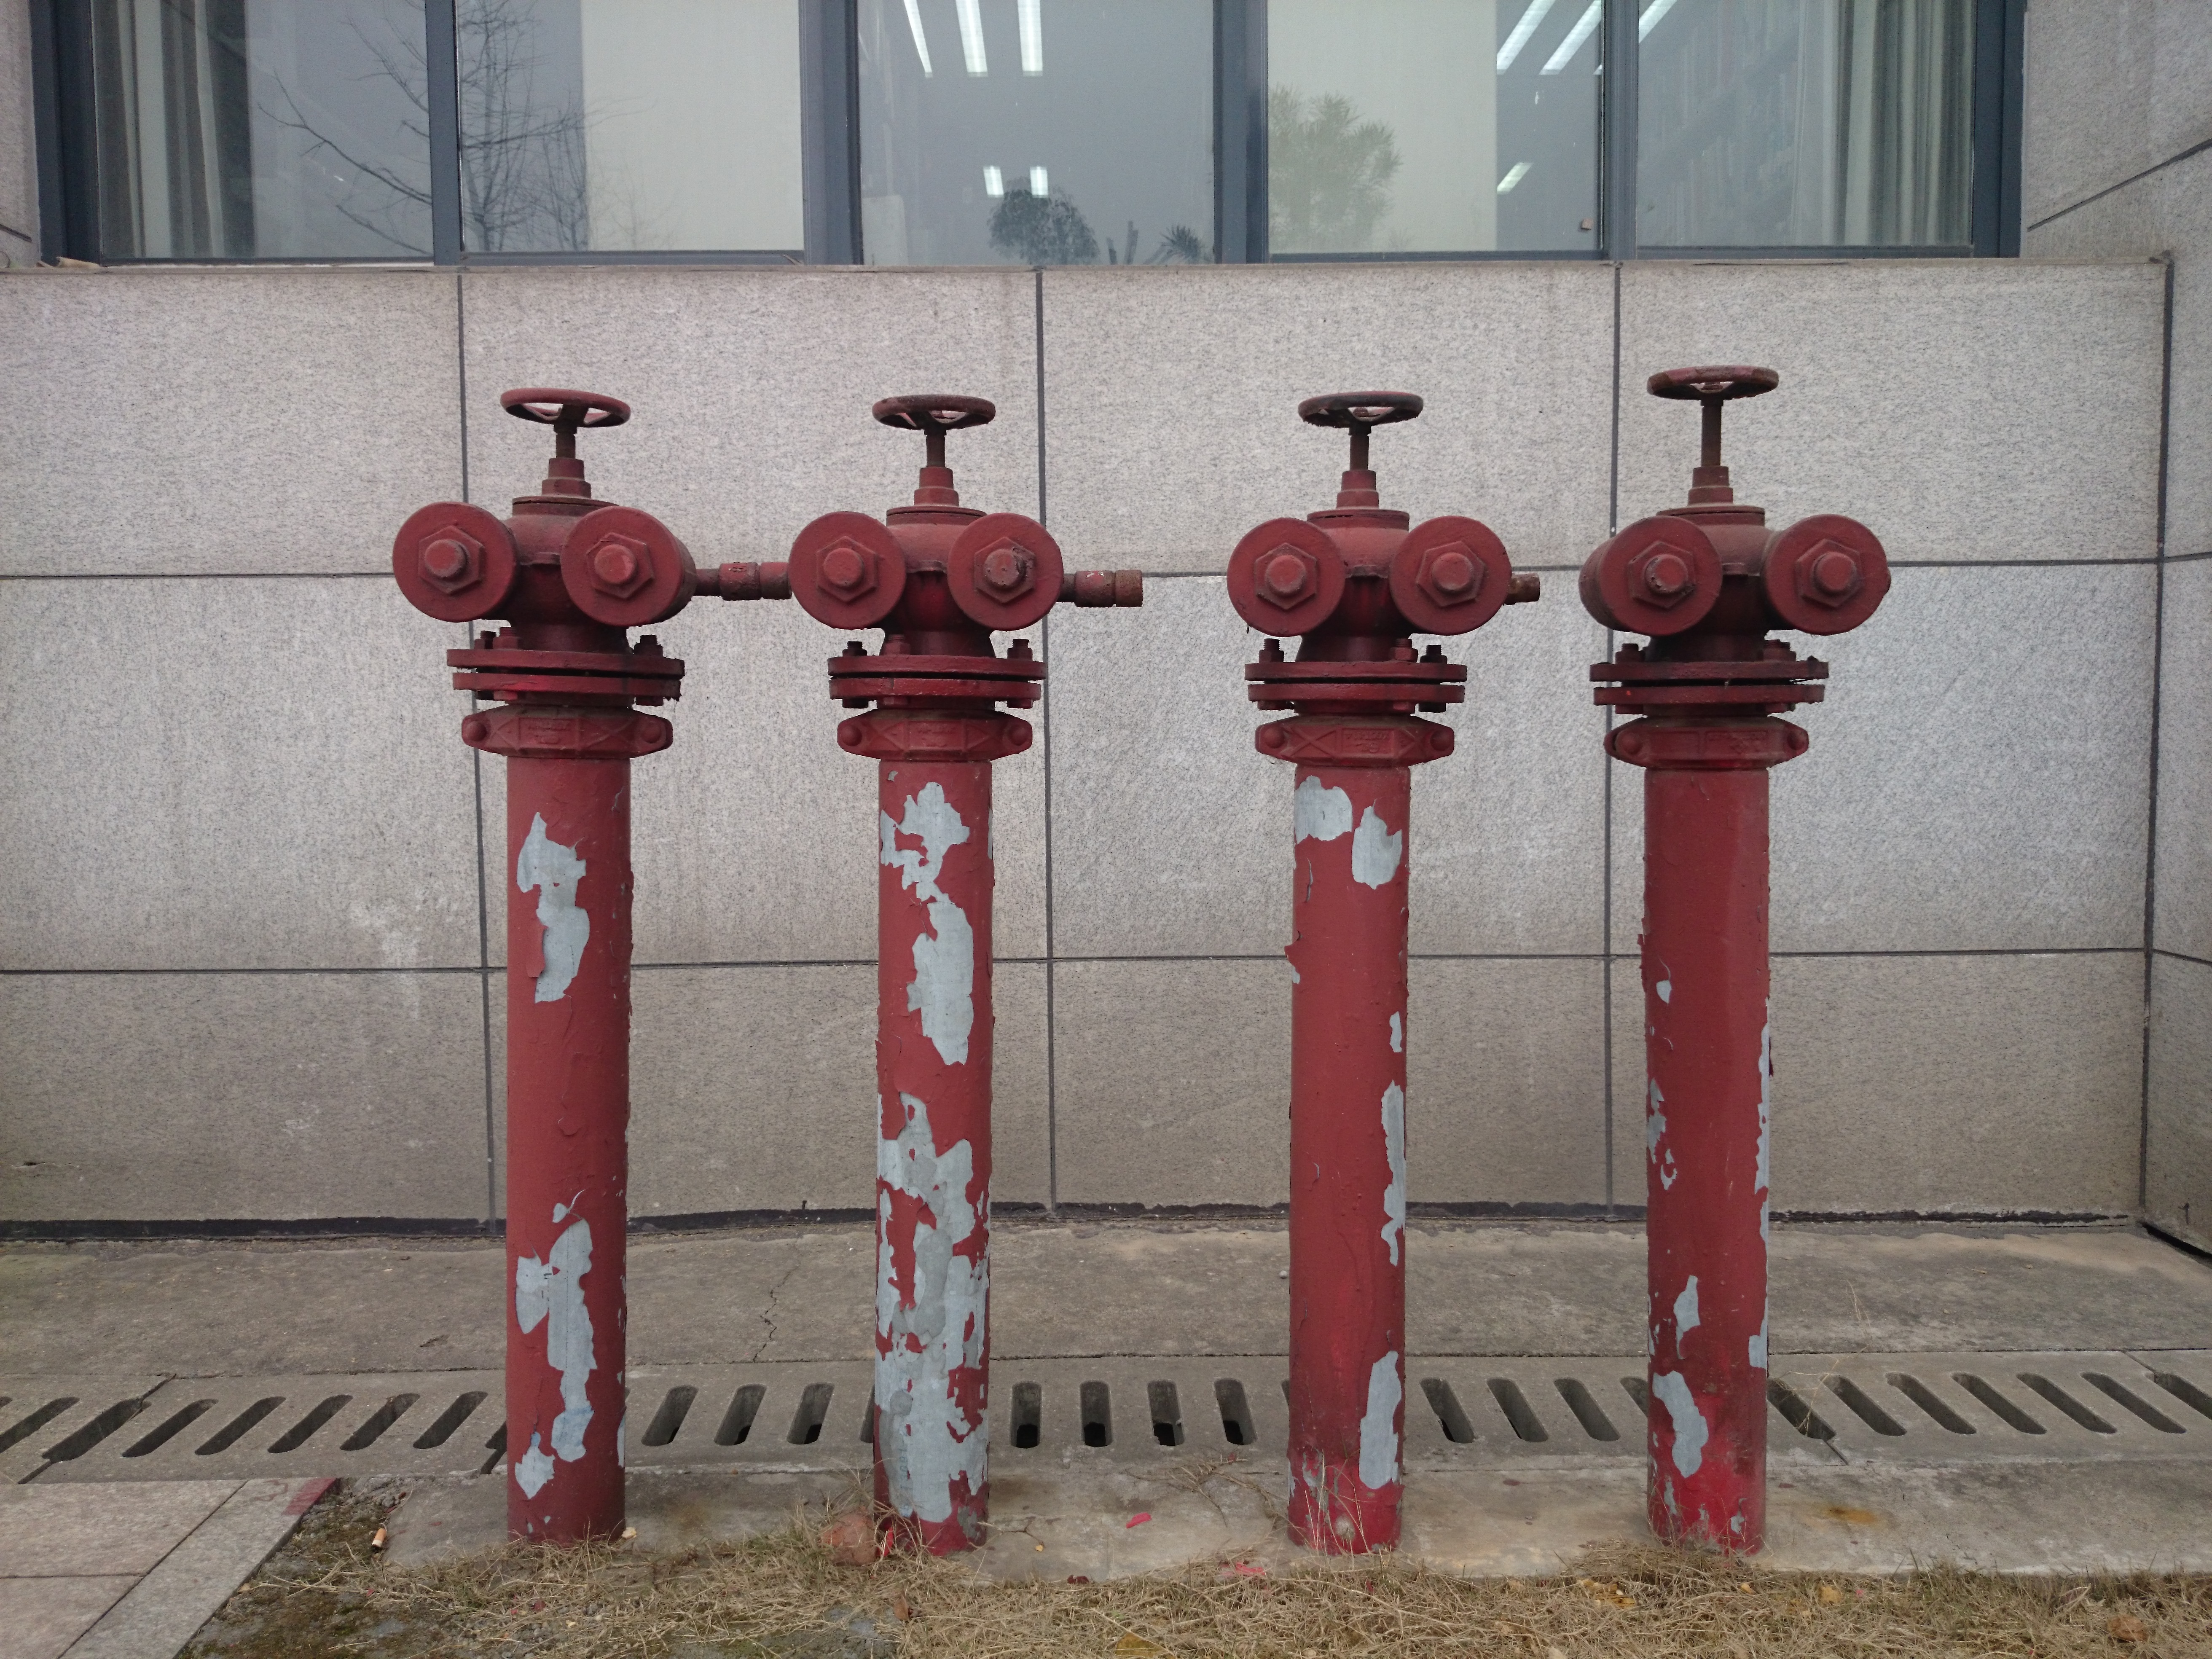
structure, column, red, lighting, fire hydrant, sculpture, temple, water pipes, personification